Sutanpha

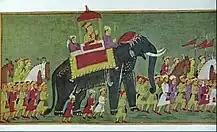

It was during his reign that Hinduism became the predominant religion among Ahoms, and those who persisted in holding old tribal beliefs and customs came to be regarded as a separate degraded class.